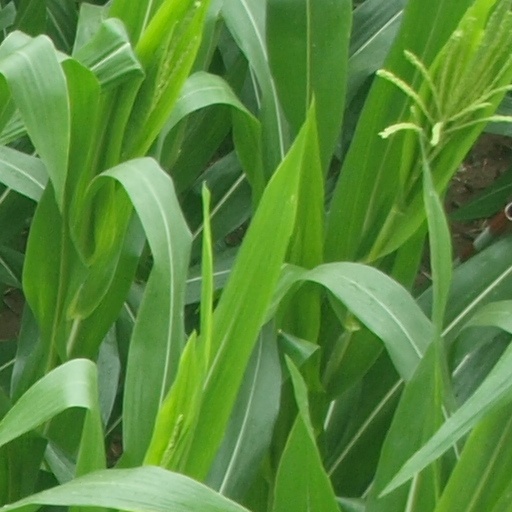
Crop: maize; corn